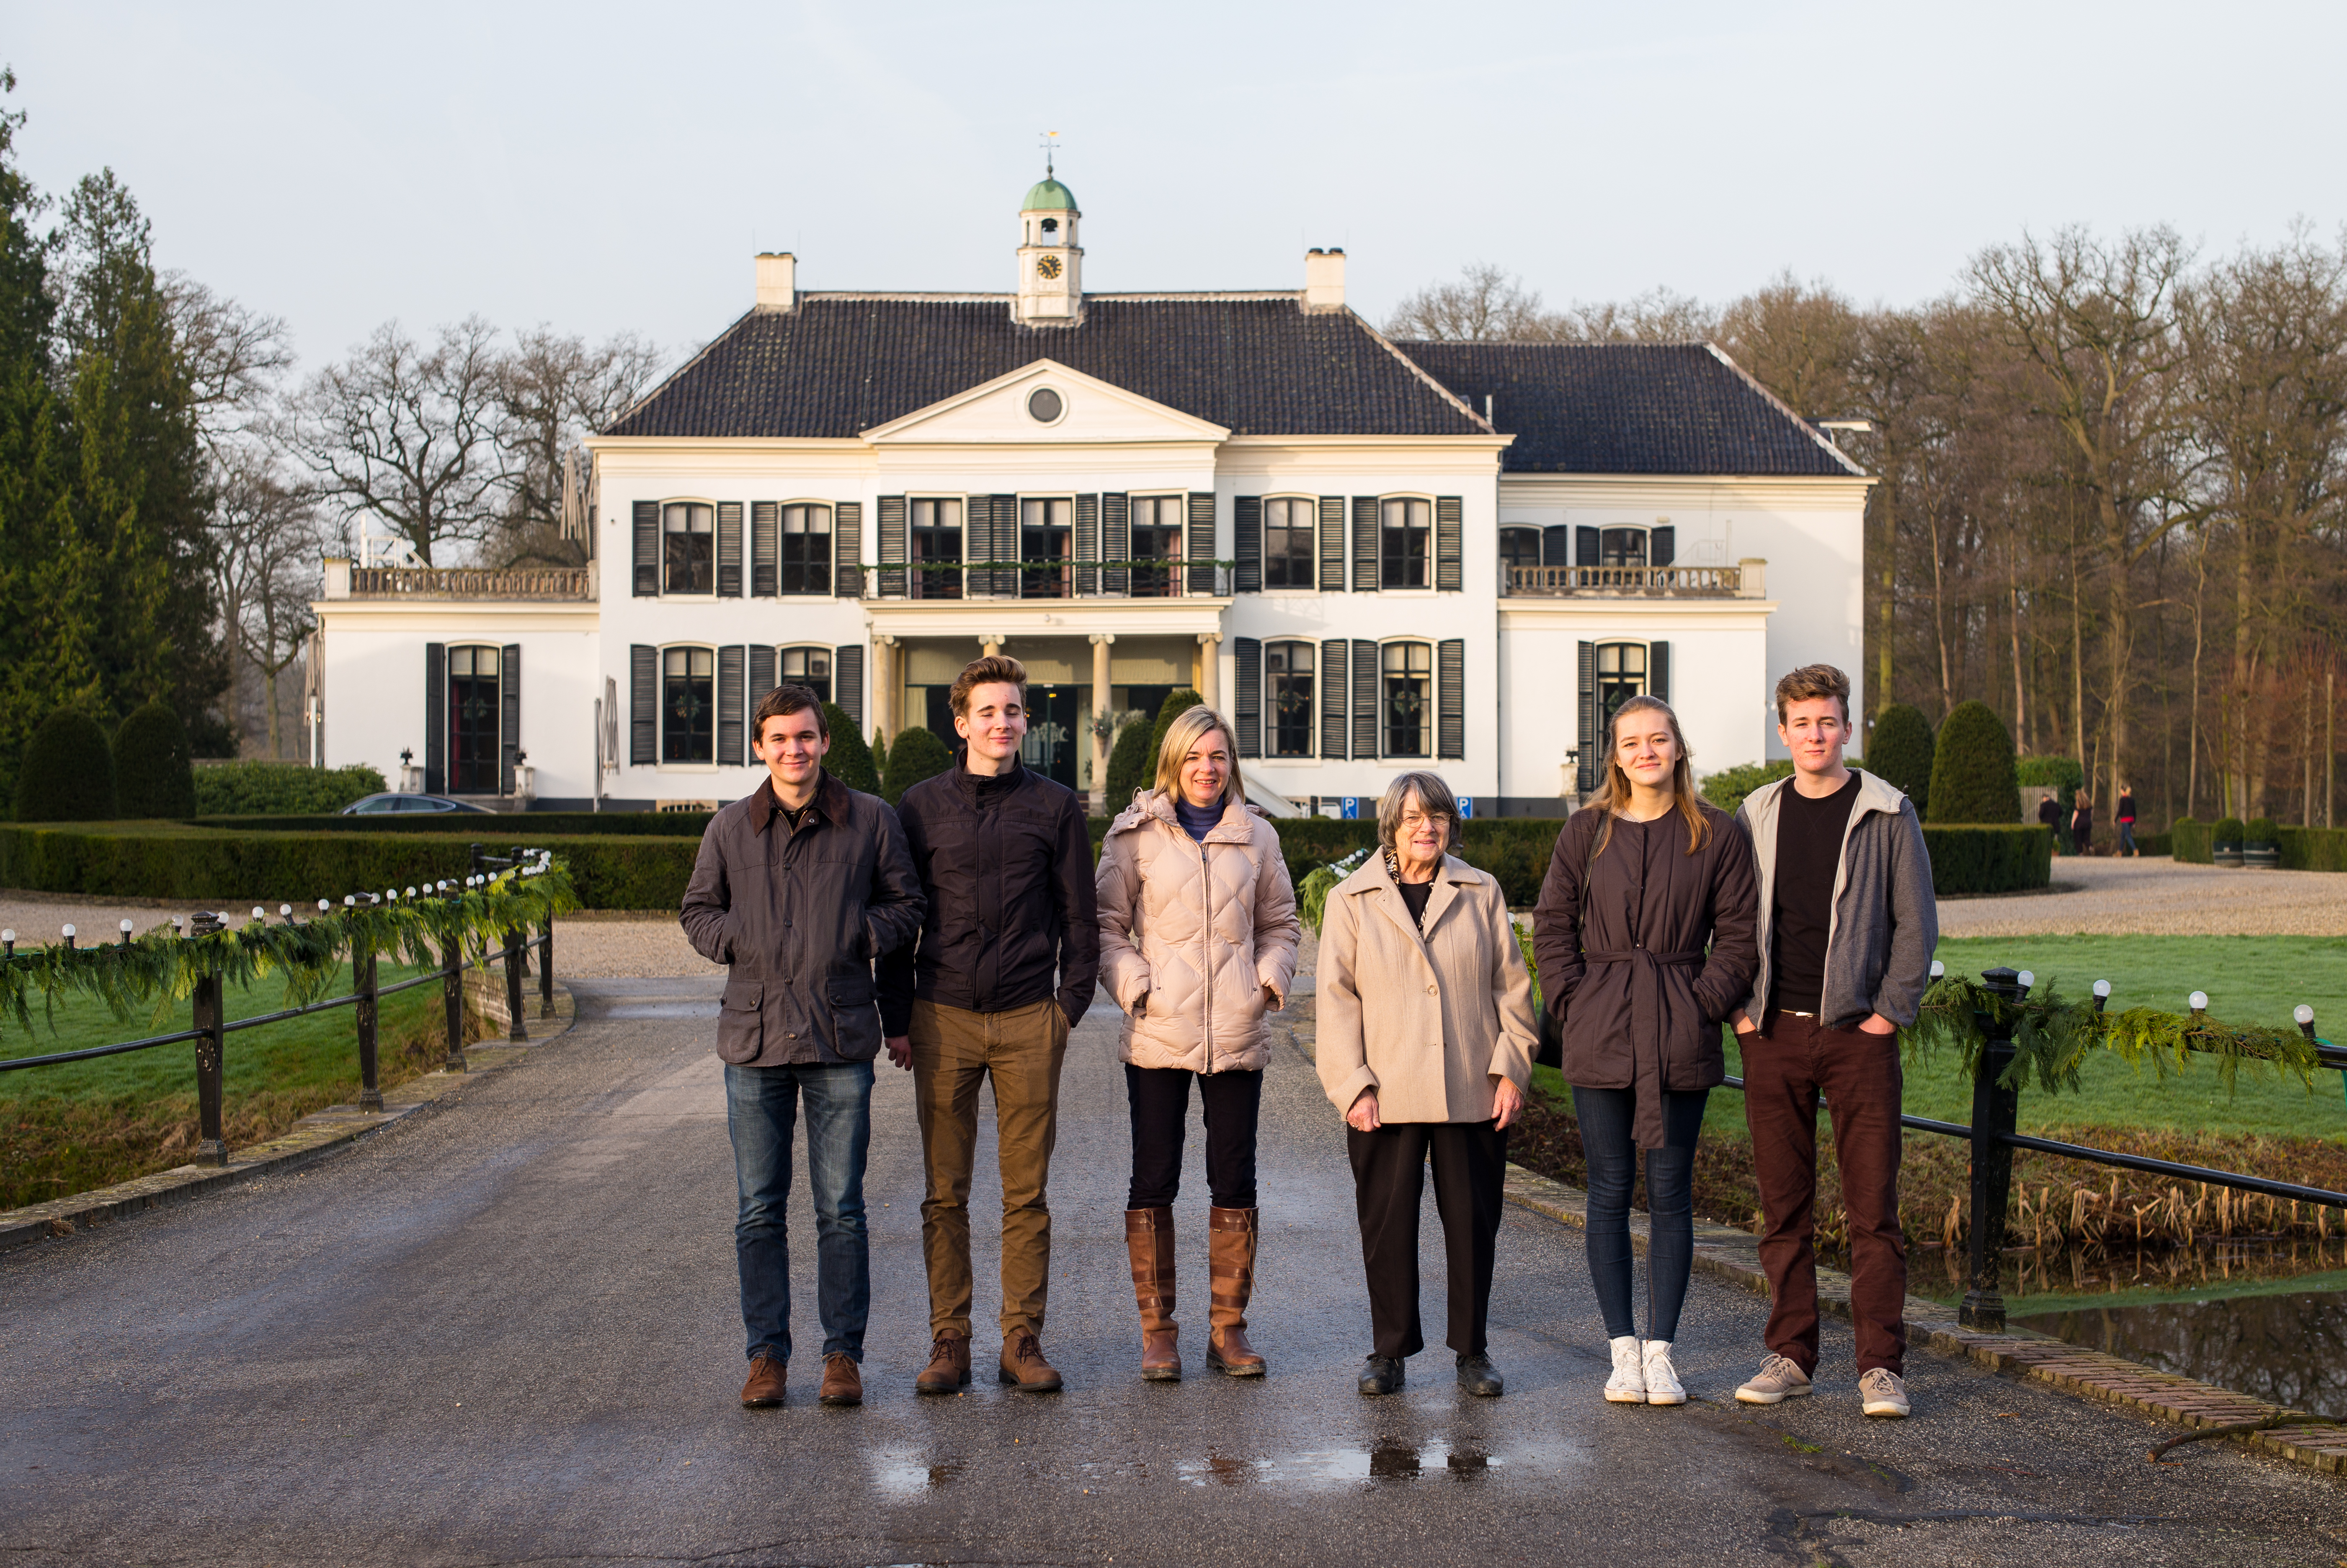
winter, group, people, morning, europe, portrait, castle, christmas, family, holland, netherlands, m, dutch, 50, leica, 240, summilux, kasteel, gelderland, chateaux, brummen, relais, engelenburg, generations, zamek